Stargate SG-1: The Alliance

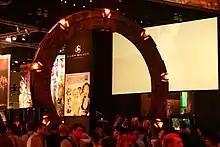
The Stargate at E3 2005

The game was originally slated for release in late 2005 and would have been released on the Xbox, PlayStation 2 and PC. The first preview of the game was given in the "Stargate SG-1" season eight episode "Avatar", which was broadcast in August 2004. In the episode, Teal'c becomes trapped in a simulation, with Perception creating the graphics in the style of the video game to represent the simulation. Perception launched the games official website in November 2004, offering the first screenshots from the game. In December 2004 MGM offered the opportunity for fans to bid to have their likeness used as within the game.